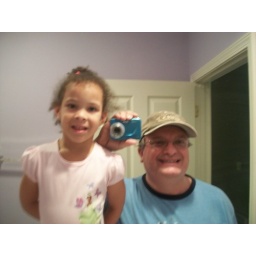
Karoline and Kevin self-portait in bathroom mirror